University of Maine

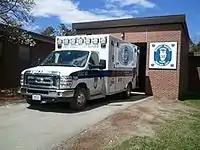
One of the University of Maine's ambulances, 2014

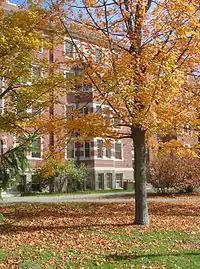
Hannibal Hamlin Hall on the campus in 2006

The University of Maine operates the "University Volunteer Ambulance Corps," an ambulance service fully licensed by the State of Maine. The service is operated by students and staff. UVAC's ambulances also provide aid to many surrounding towns and agencies. The service ensures a licensed Emergency Medical Technician is sent on every call. The service has two ambulances equipped to provide paramedic-level care, and responds to approximately 500 calls per school year.